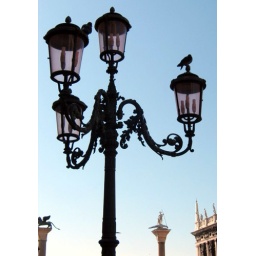
bird on a streetlight lantern in Venice